John Bland-Sutton

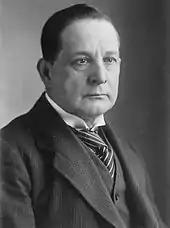
Sir John Bland-Sutton

Sir John Bland-Sutton, 1st Baronet (21 April 1855 – 20 December 1936), was a British surgeon.